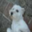
Label: dog